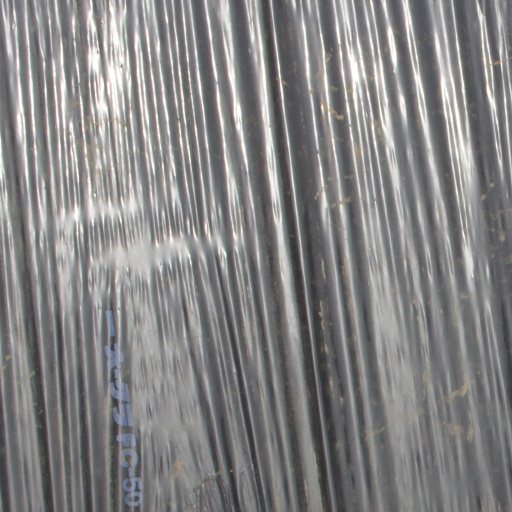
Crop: Jerusalem artichoke